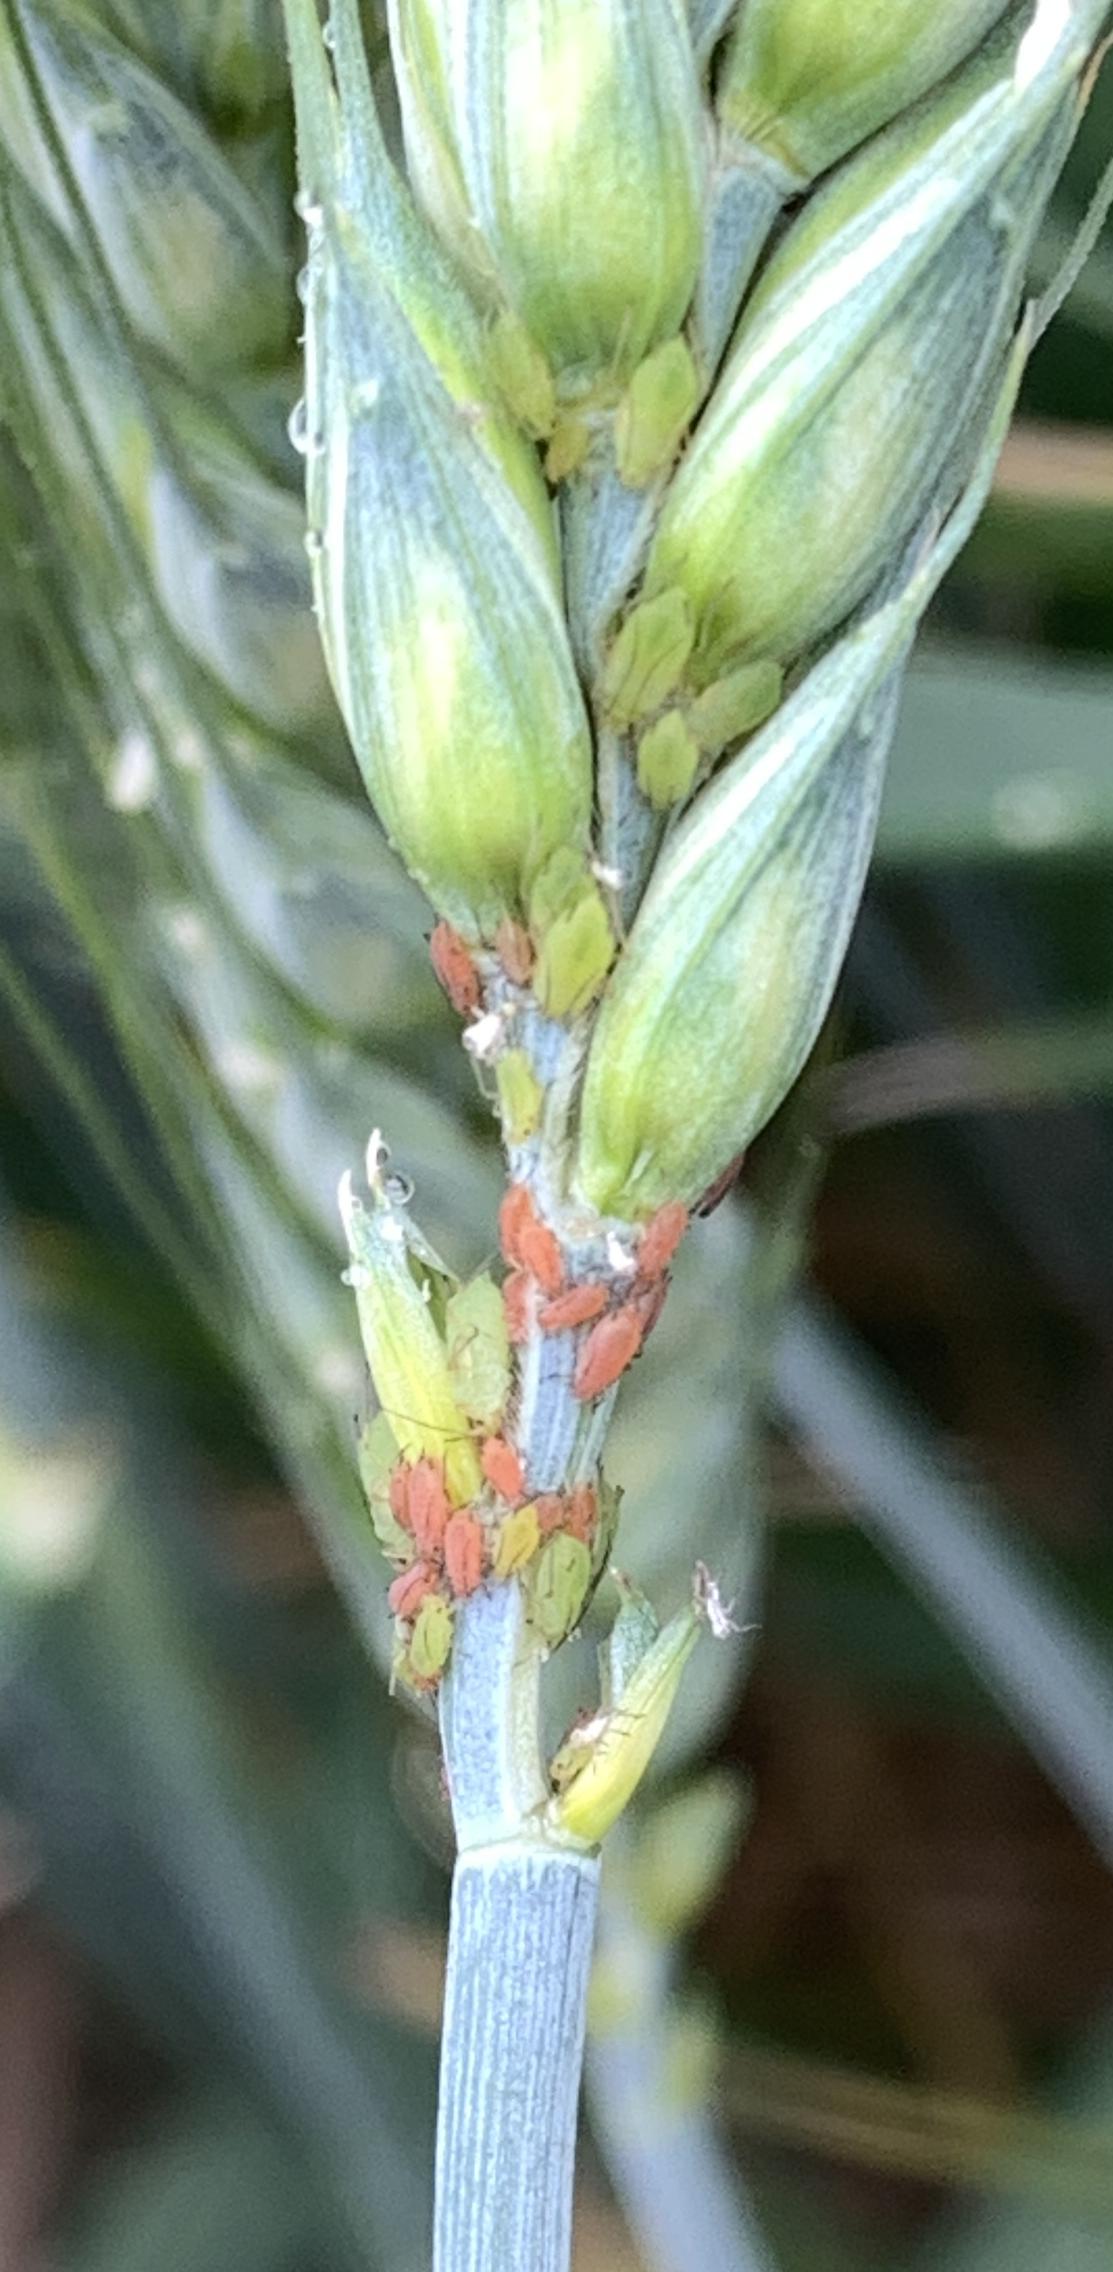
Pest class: english_grain_aphid